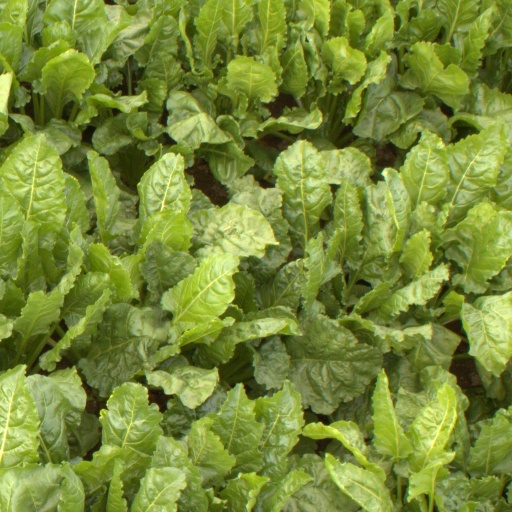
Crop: sugar beet